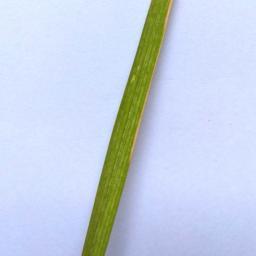
Label: Rice___Healthy